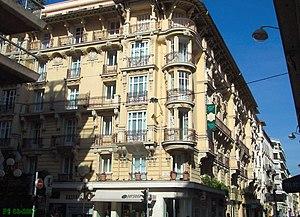
Cette article présente la liste des voies de Nice classées par ordre alphabétique. En 2003, Marguerite et Roger Isnard ont dénombré 1 789 voies à Nice.